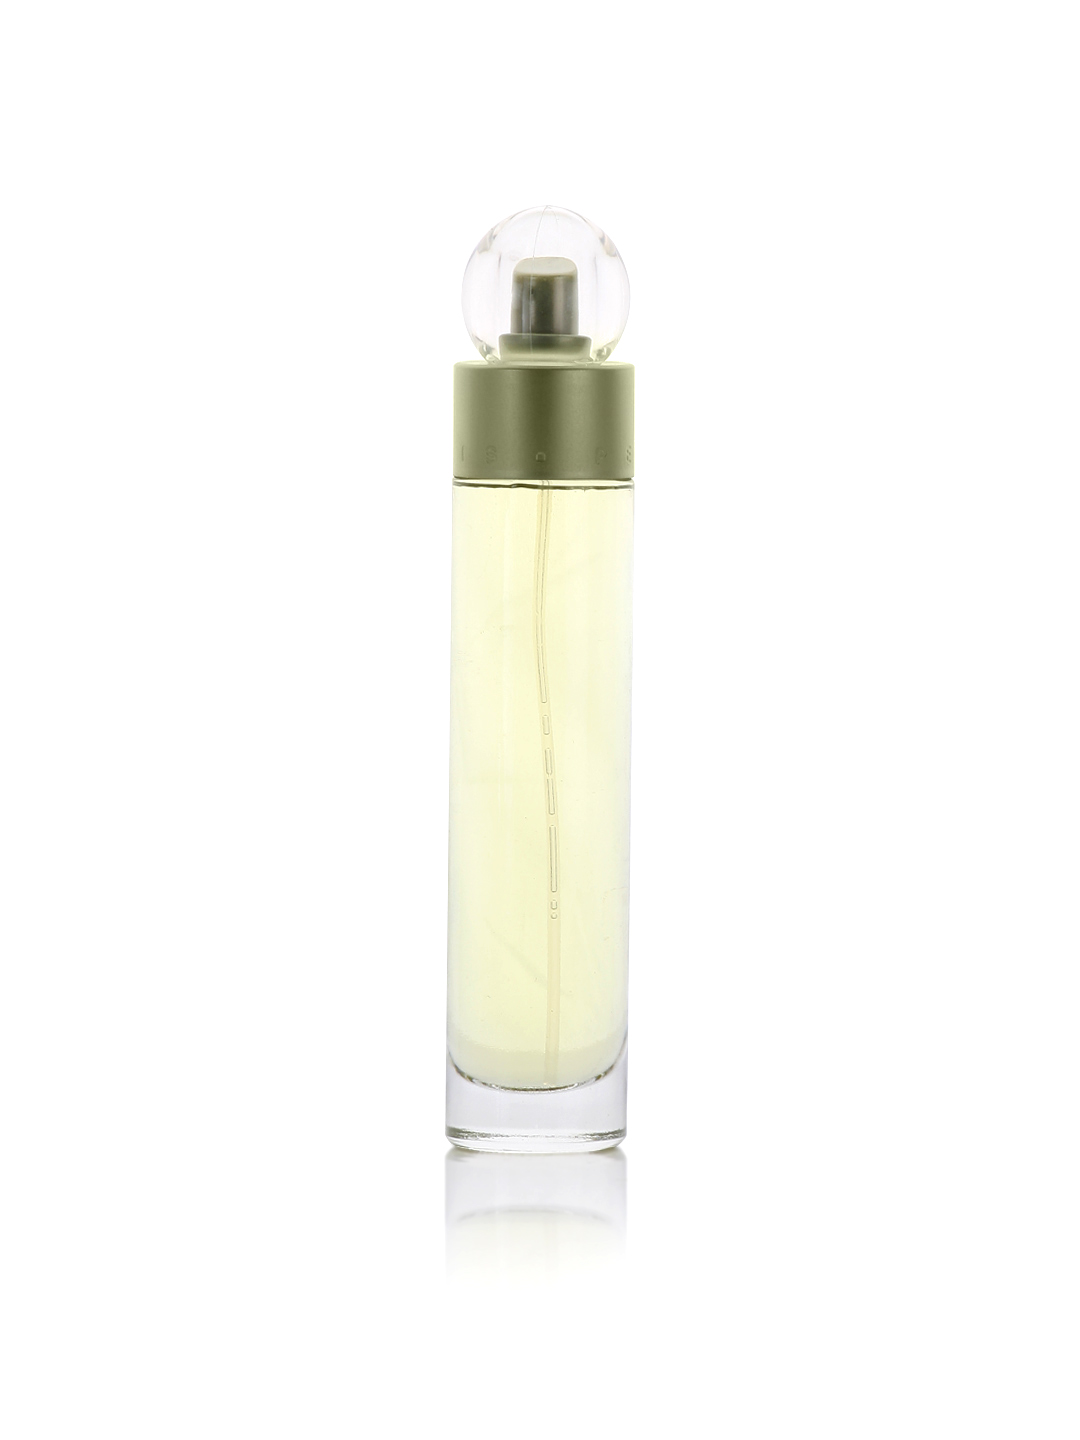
Perry Ellis Women Reserve Perfume
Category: Personal Care / Fragrance / Perfume and Body Mist
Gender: Women
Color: Green
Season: Spring 2017
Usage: Casual